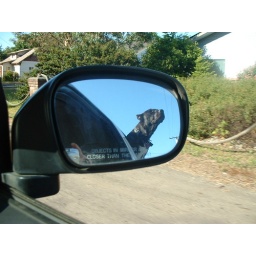
dog in truck mirror